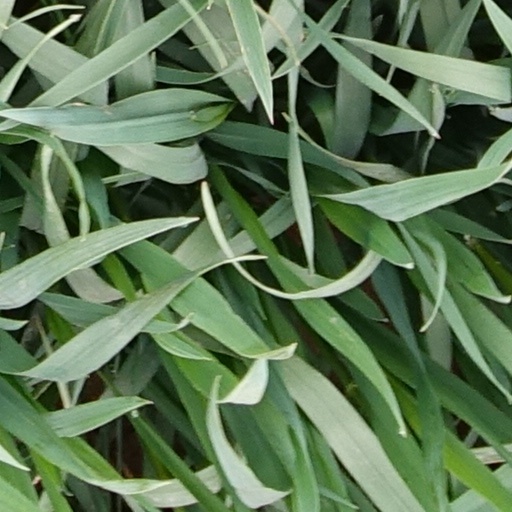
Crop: wheat